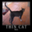
Label: cat